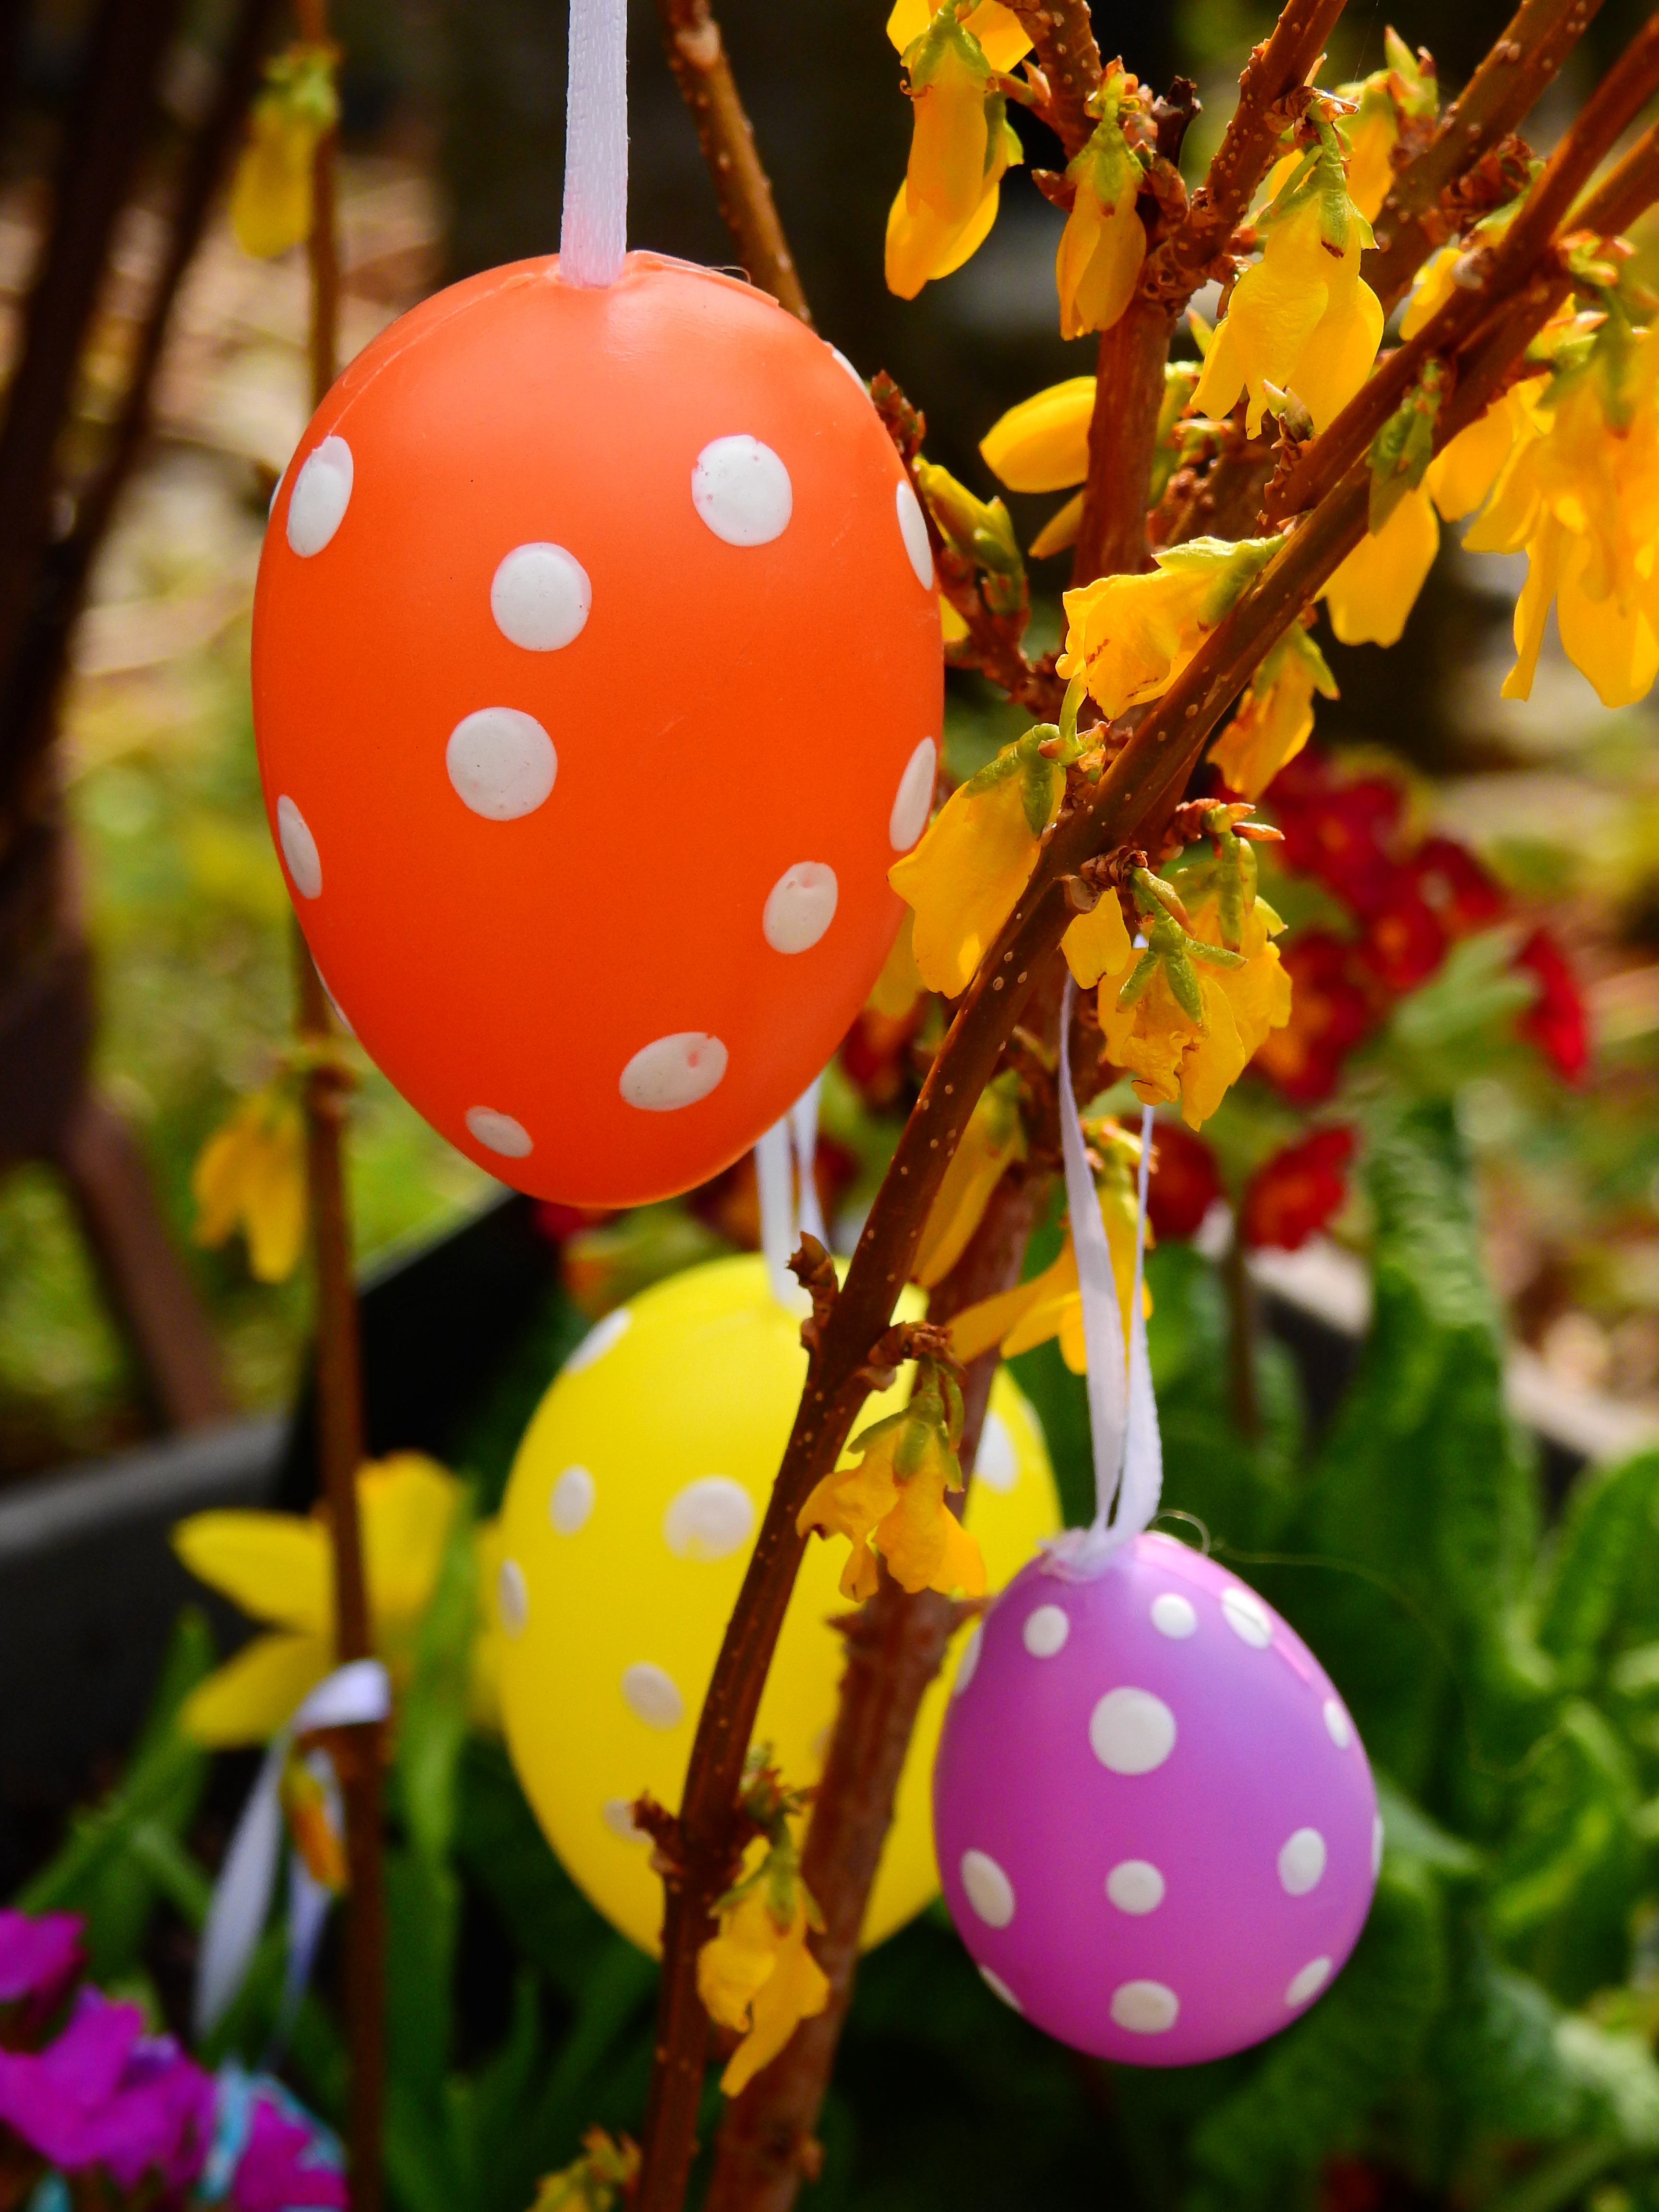
nature, blossom, plant, leaf, flower, bloom, food, spring, produce, autumn, colorful, flora, egg, flowers, easter, macro photography, flowering plant, easter egg, colorful eggs, land plant